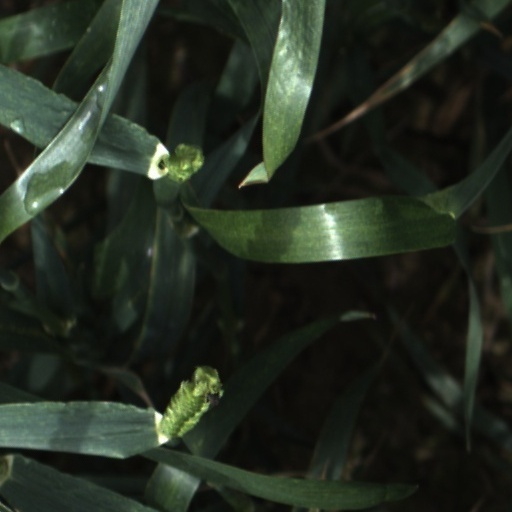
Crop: wheat